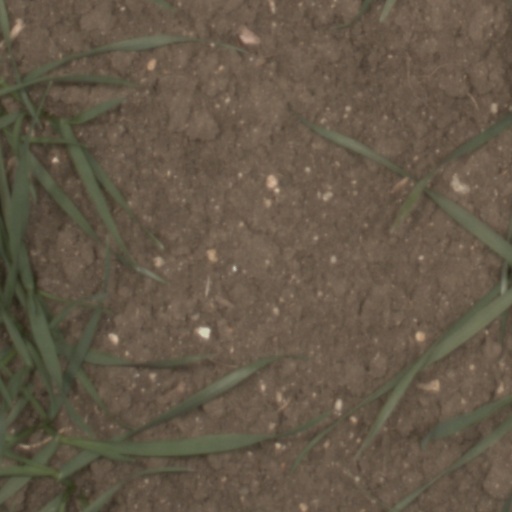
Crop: wheat